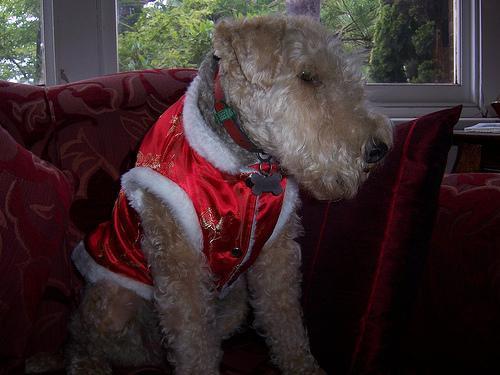
Lakeland_terrier